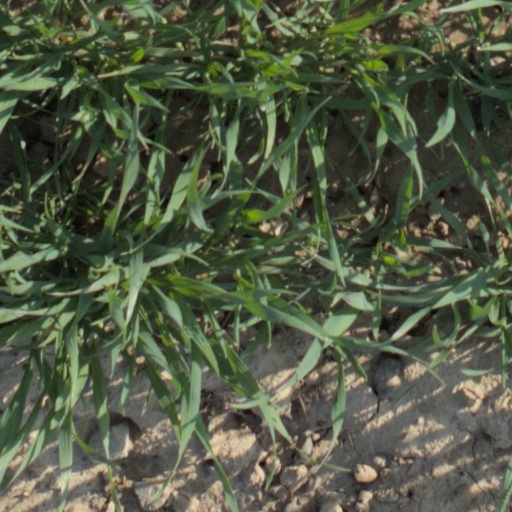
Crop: wheat